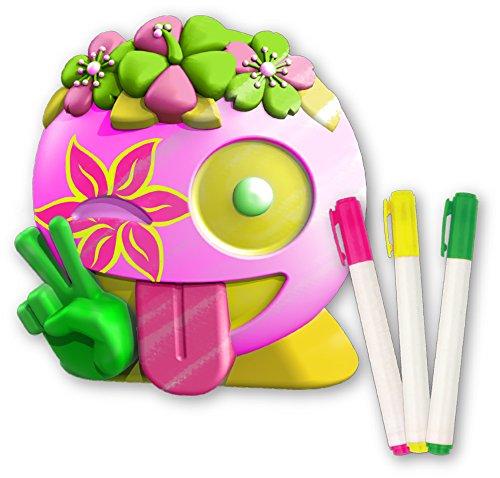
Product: Tara Toys Design A Vinyl Smiley Playset
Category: Toys & Games | Arts & Crafts | Craft Kits
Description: Set includes a cool white vinyl figure of a SMILEY figure that can be decorated with colorful markers included in the set.
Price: $5.99
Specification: ProductDimensions:5x6x6inches|ItemWeight:7.2ounces|ShippingWeight:8ounces(Viewshippingratesandpolicies)|DomesticShipping:ItemcanbeshippedwithinU.S.|InternationalShipping:ThisitemcanbeshippedtoselectcountriesoutsideoftheU.S.LearnMore|ASIN:B06WWBQVWN|Itemmodelnumber:50373|Manufacturerrecommendedage:36months-12years